2011 in poetry

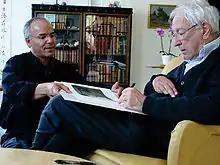
Celebrated Swedish poet Tomas Transtromer (right) signs "Vecka nr.II", a reflection of his poem "Galleriet," an artist book by multi-award Iraqi-Swedish Modhir Ahmed (left)

Poems from these 25 poets were selected by Chris Price for "Best New Zealand Poems 2010", published online this year: